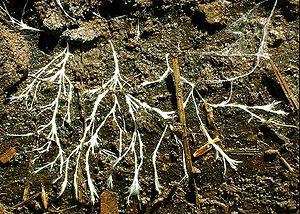
Le mycélium, appelé dans le langage courant blanc de champignon, est l'appareil végétatif des champignons ou de certaines bactéries filamenteuses comme les Actinomycètes. Généralement peu visible, il est composé d'un ensemble de filaments, plus ou moins ramifiés, appelés hyphes, que l'on trouve dans le sol ou le substrat nutritif. Ces hyphes sont formés de cellules très allongées et cloisonnées, à la différence de ceux dans le pseudomycélium sans cloisons vraies.
En mycologie, l'hyphe est le nom donné aux chaînes d'articles constituant l'essentiel du sporophore et du mycélium. C'est un élément végétatif filamenteux, souvent à plusieurs noyaux cellulaires, caractéristique des champignons, de certaines algues et de certains protistes végétaux. Elle peut mesurer plusieurs centimètres de long mais n'avoir que quelques microns de diamètre et donc, à l'état isolé, être invisible à l’œil nu. Ces filaments deviennent visibles lorsqu'ils sont réunis en cordons suffisamment gros ; on parle alors de mycélium.